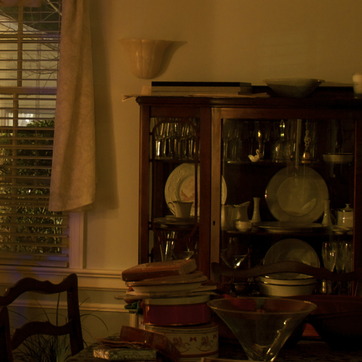
Material: ceramic